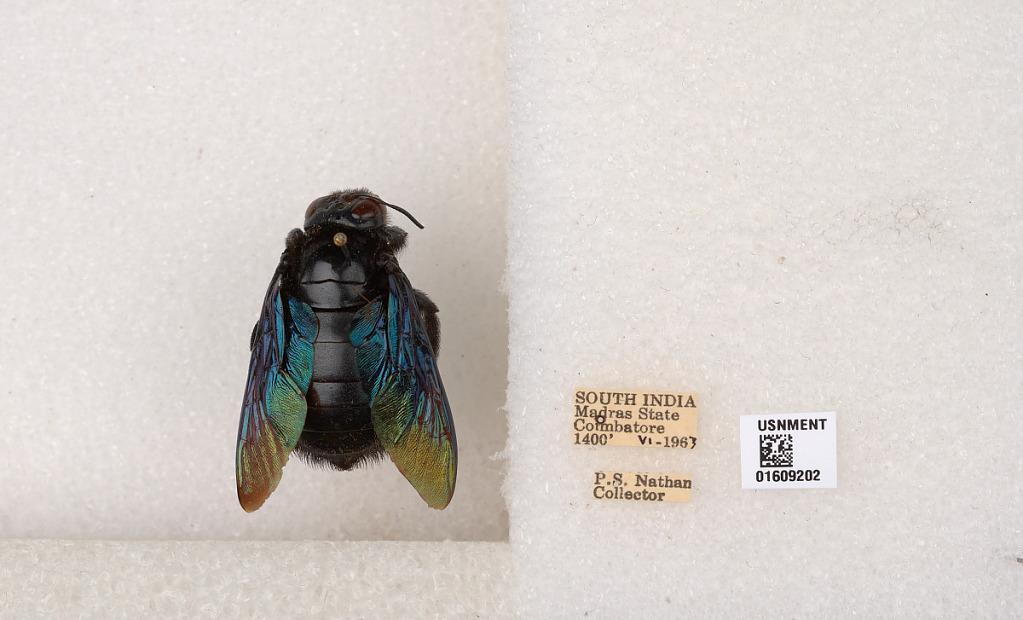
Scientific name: Xylocopa (Mesotrichia) tenuiscapa Westwood
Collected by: P. Nathan
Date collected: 1963-6-1
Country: India
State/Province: Tamil Nadu
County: Coimbatore
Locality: Coimbatore